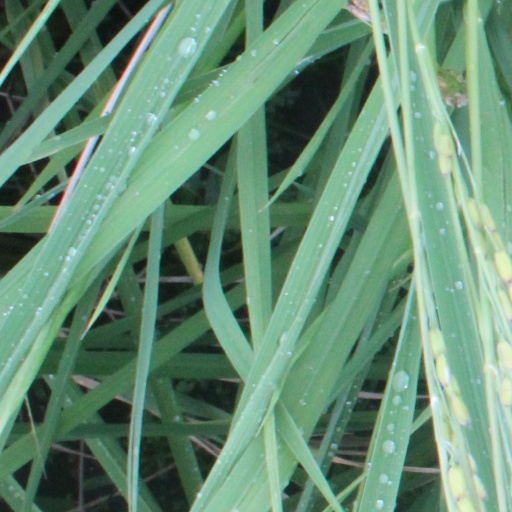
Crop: rice